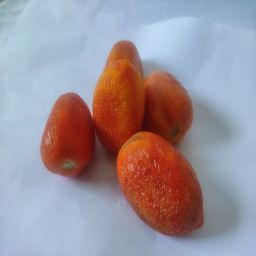
Crop: Tomato
Quality: Old